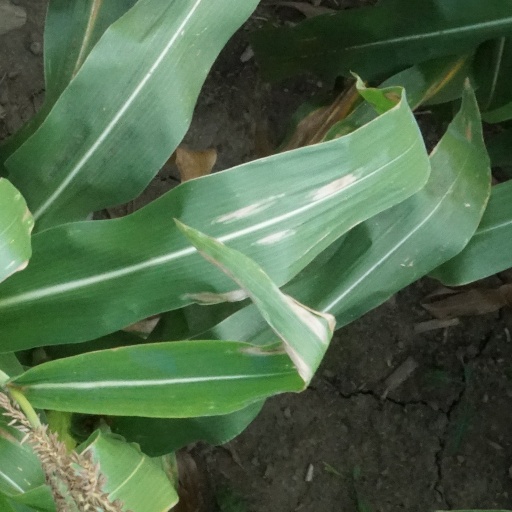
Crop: maize; corn